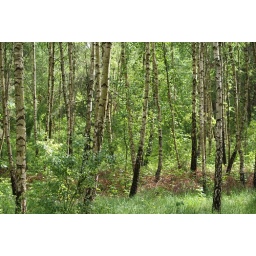
trees in a forest